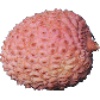
Label: lychee